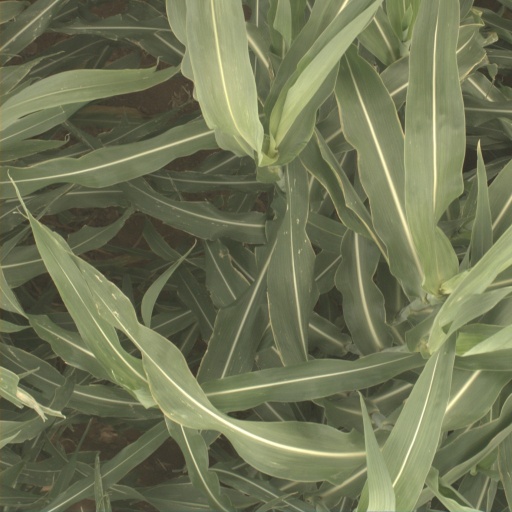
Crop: sorghum